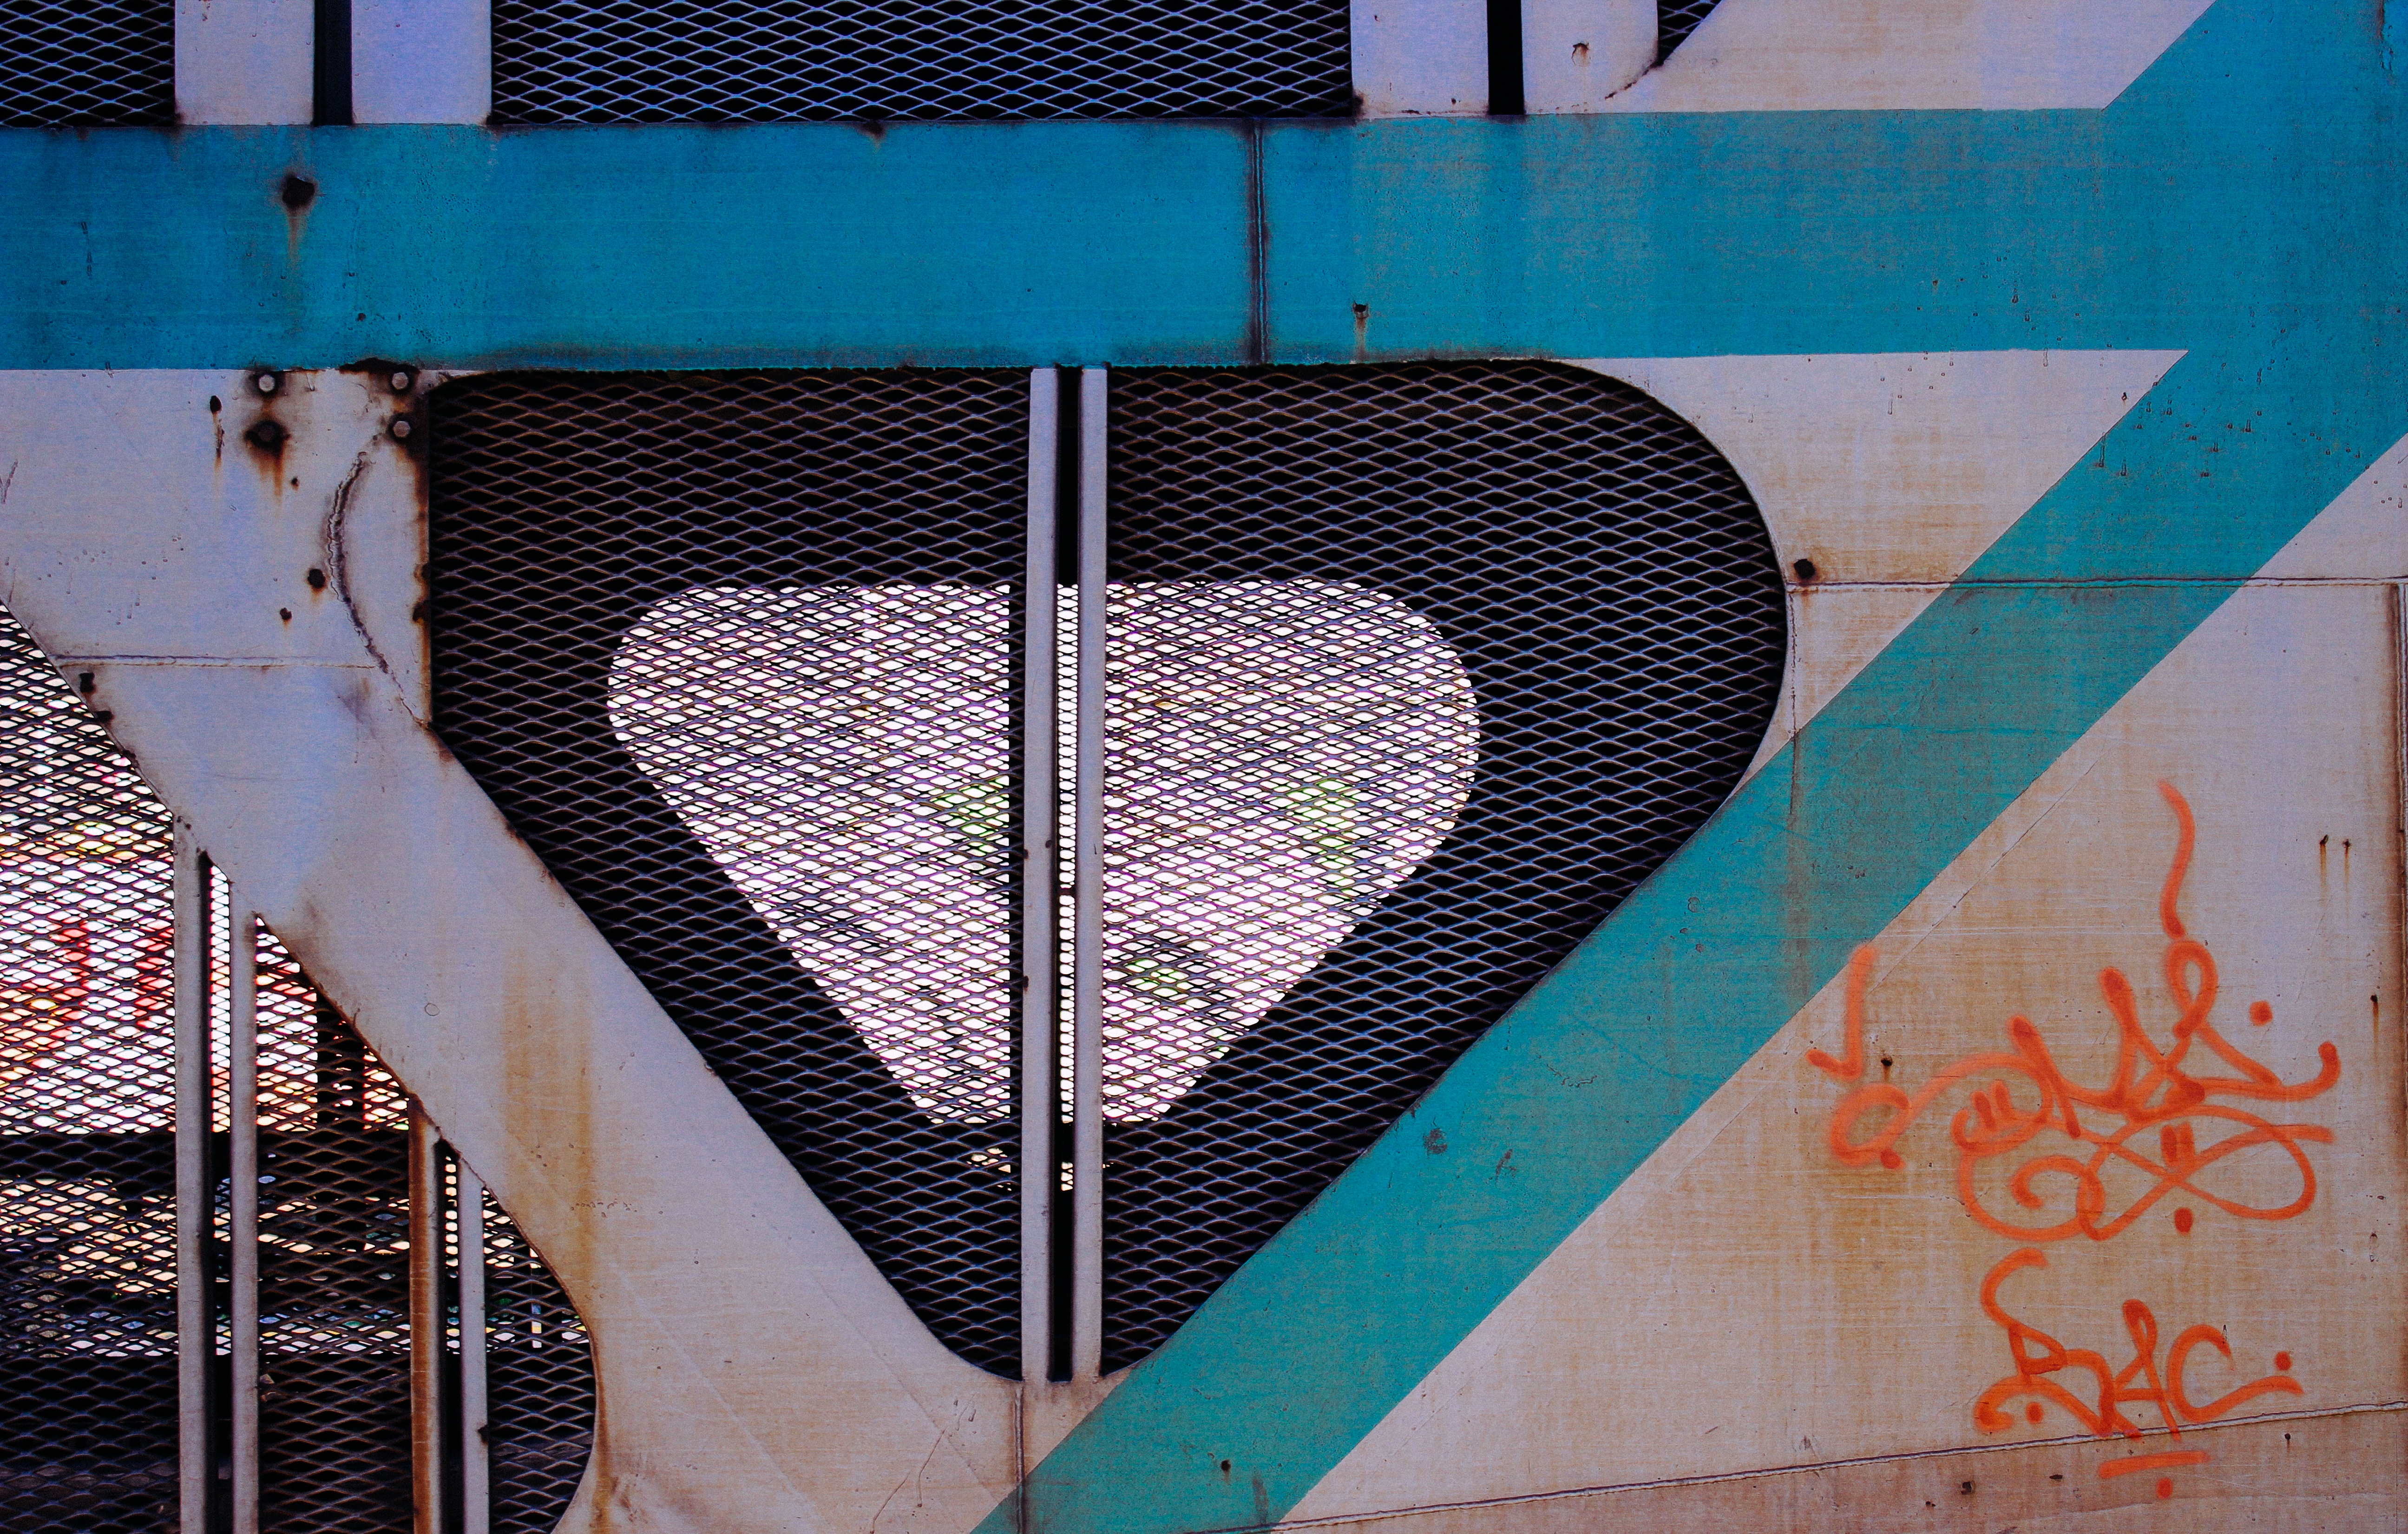
wall, color, blue, graffiti, art, design, shape